Astronomische Nachrichten

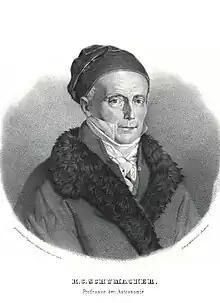
The founding editor Heinrich Christian Schumacher (1780–1850)

The journal was founded in 1821 by Heinrich Christian Schumacher, under the patronage of Christian VIII of Denmark, and quickly became the world's leading professional publication for the field of astronomy. Schumacher edited the journal at the Altona Observatory, then under the administration of Denmark, later part of Prussia, and today part of the German city of Hamburg.